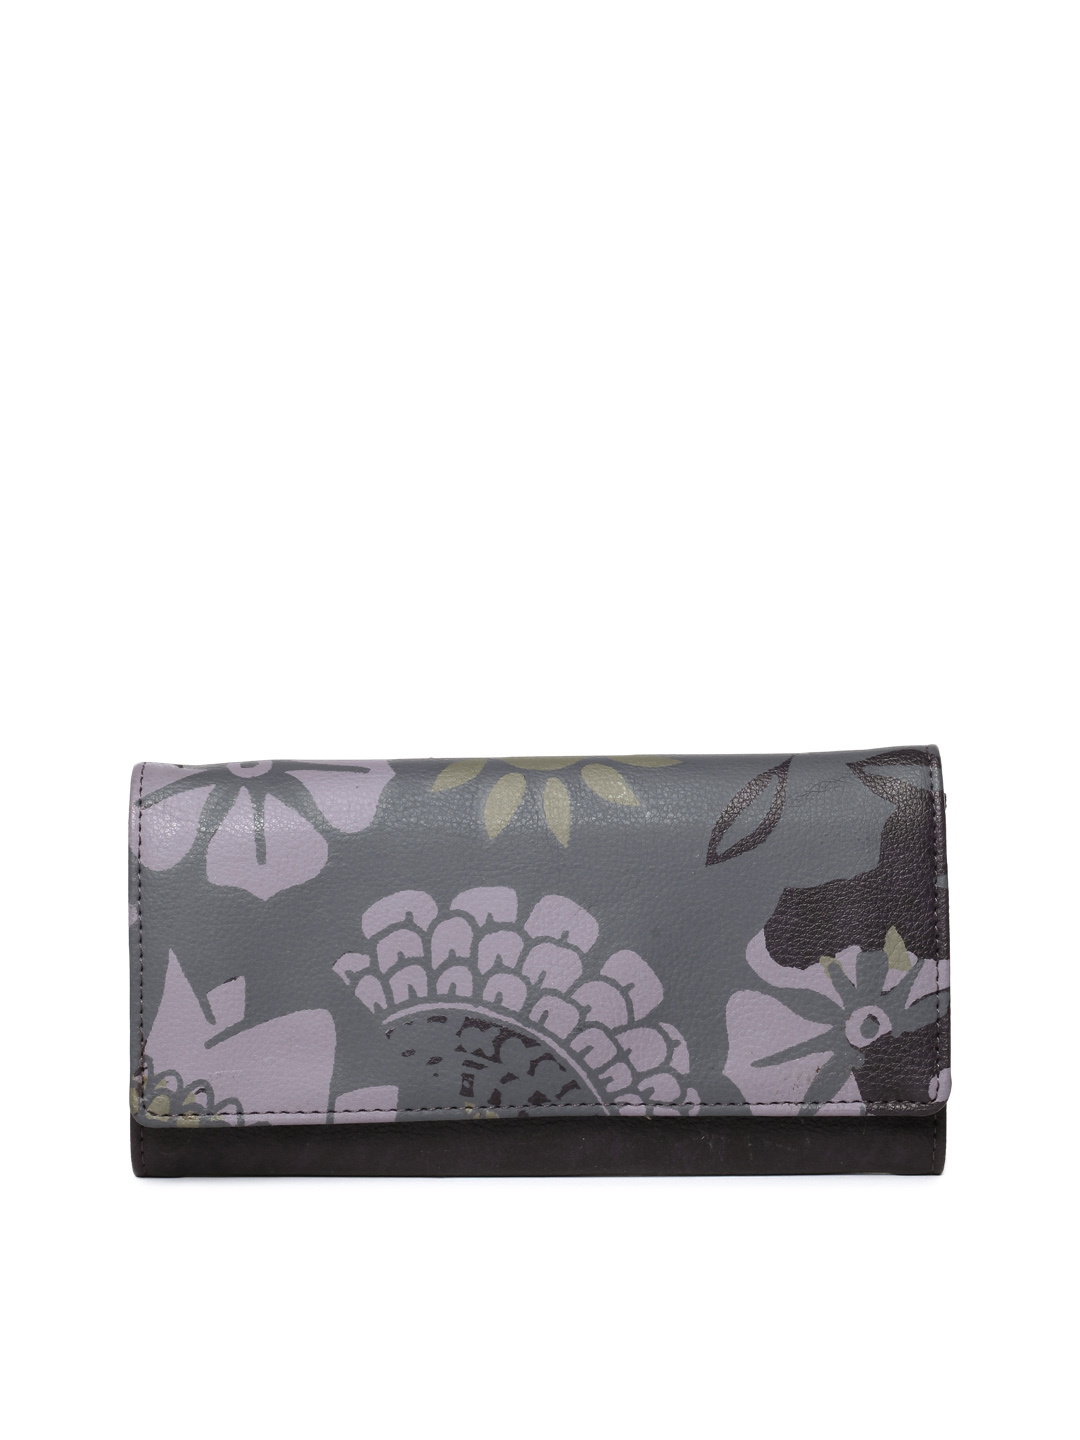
Baggit Women Purple Wallet
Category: Accessories / Bags / Clutches
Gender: Women
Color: Purple
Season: Summer 2012
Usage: Casual